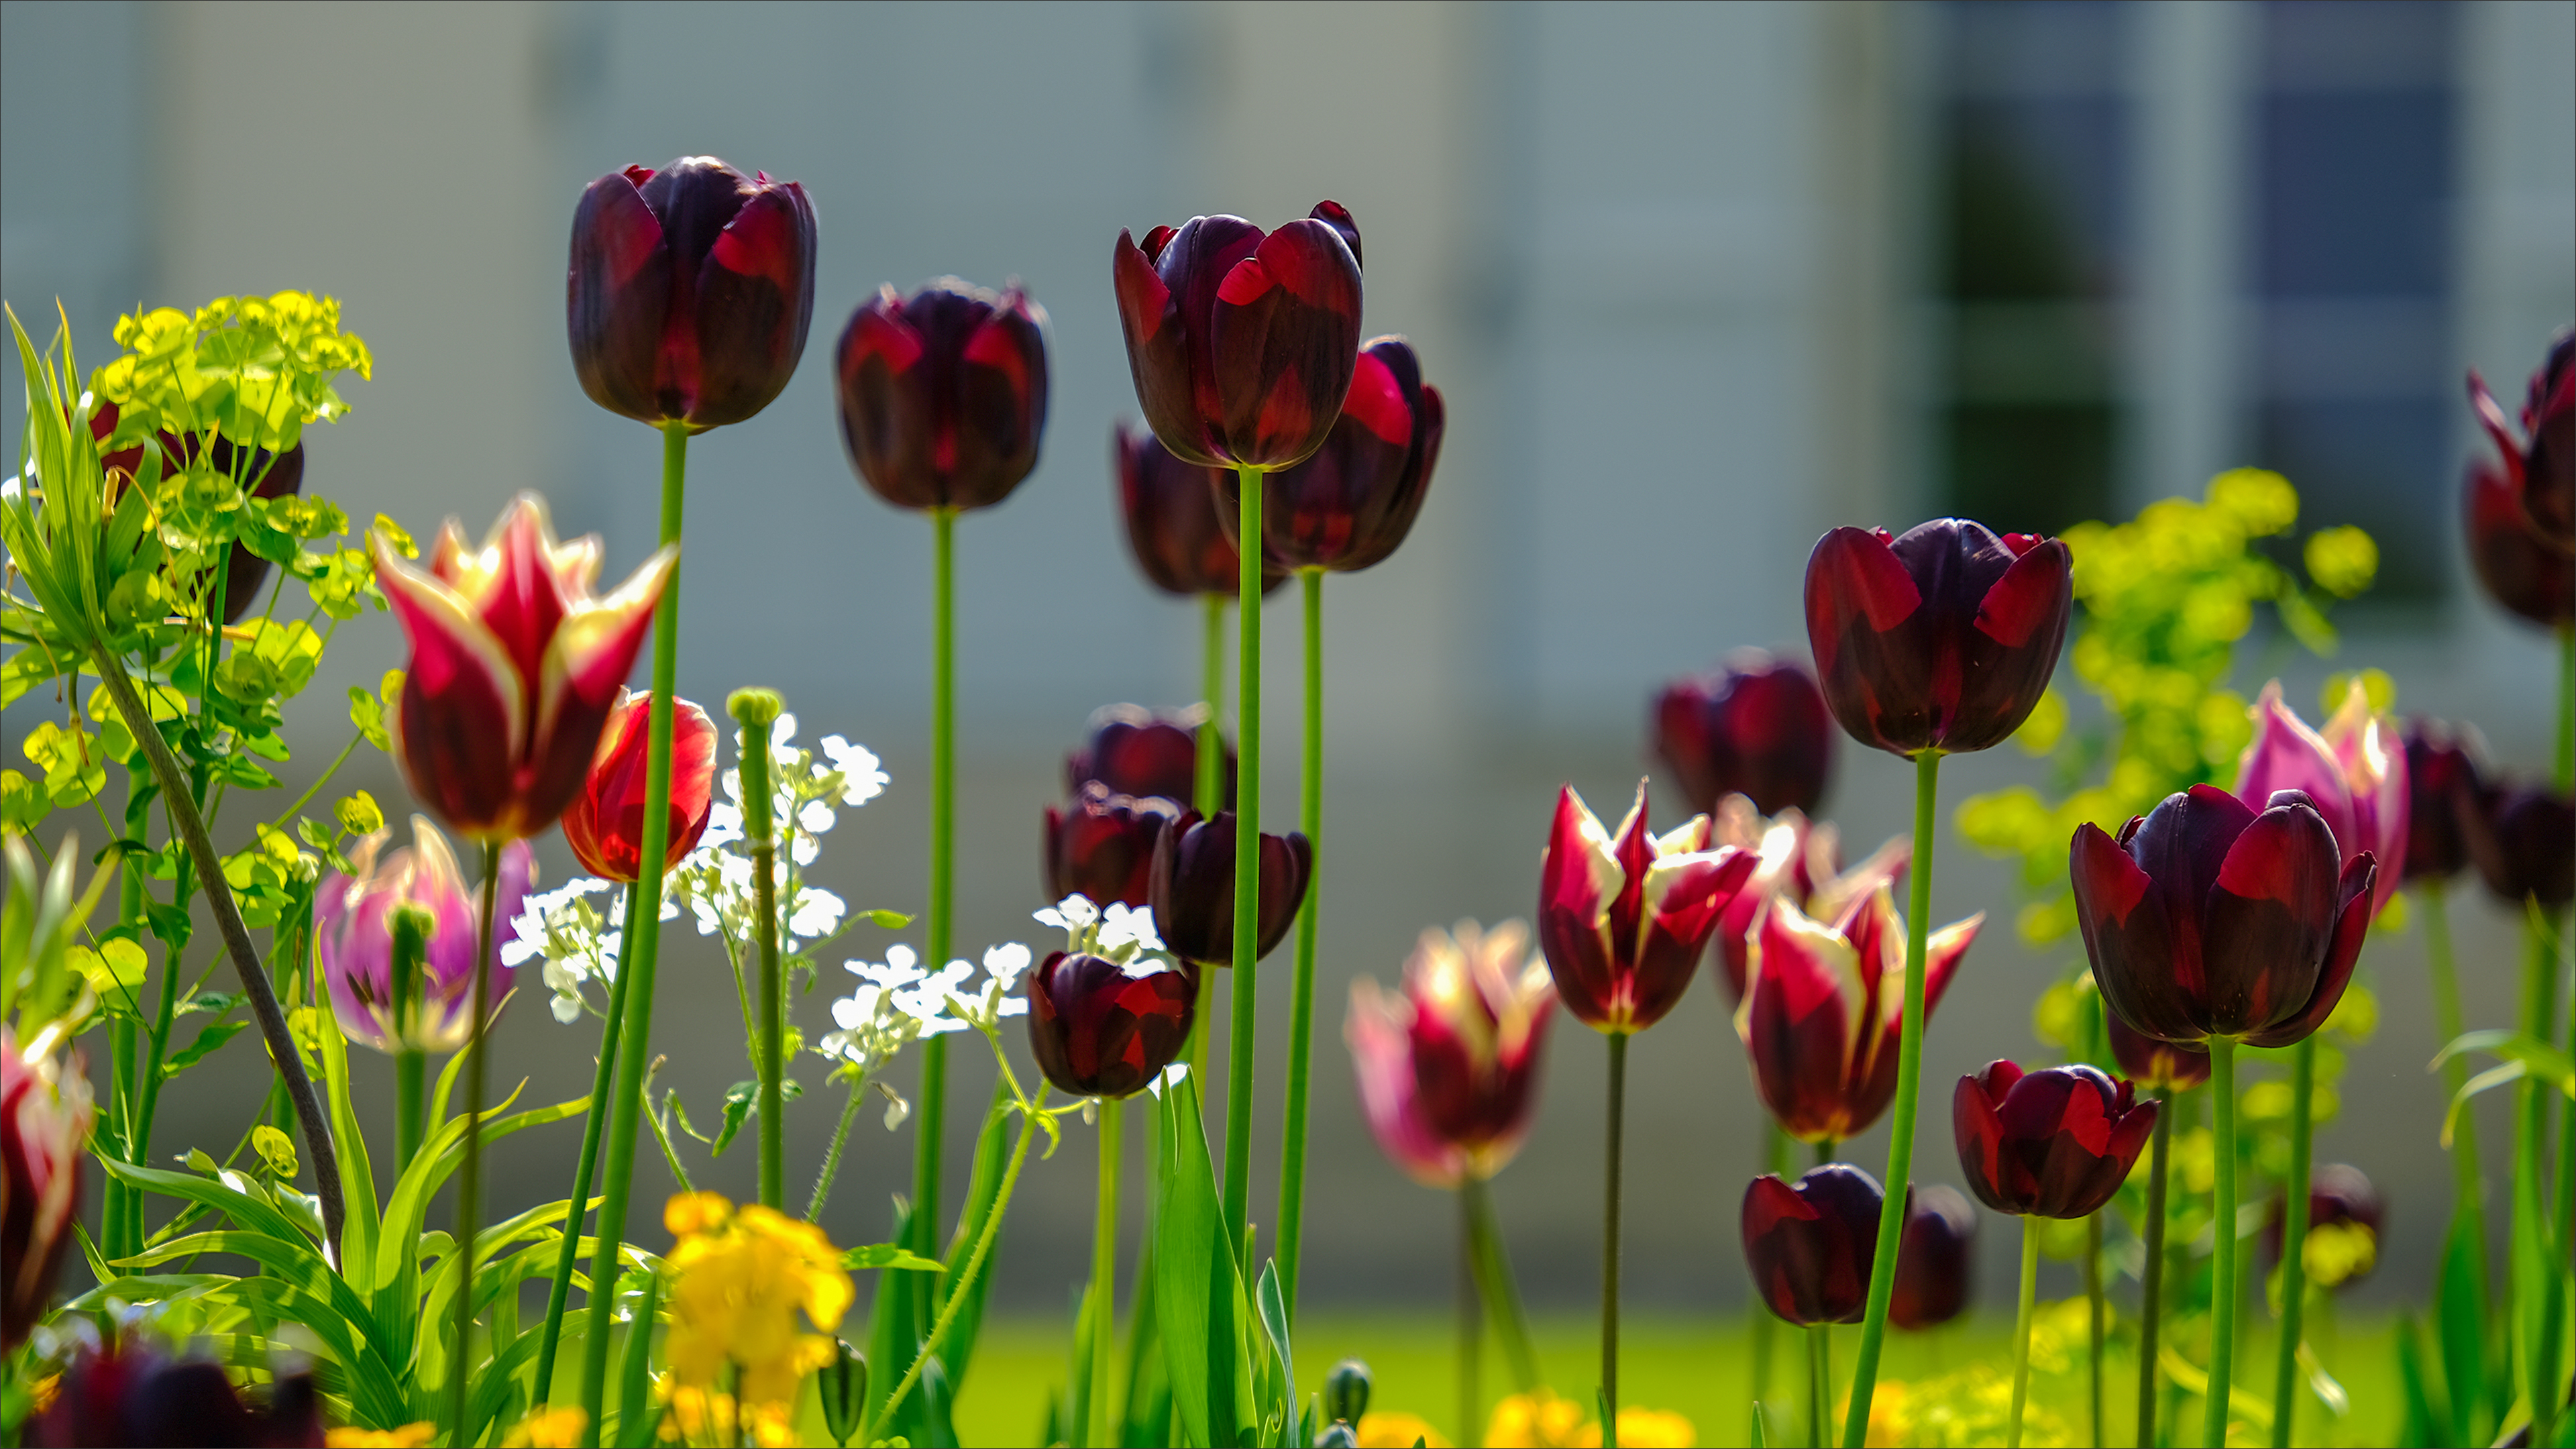
flower, plant, petal, natural landscape, grass, herbaceous plant, flowering plant, landscape, magenta, meadow, groundcover, grass family, annual plant, field, window, grassland, garden, wildflower, landscaping, plantation, plant stem, macro photography, bud, floristry, coquelicot, lily family, perennial plant, cut flowers, art, houseplant, poppy family, Pedicel